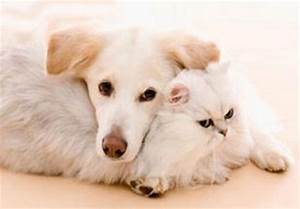
Label: dog